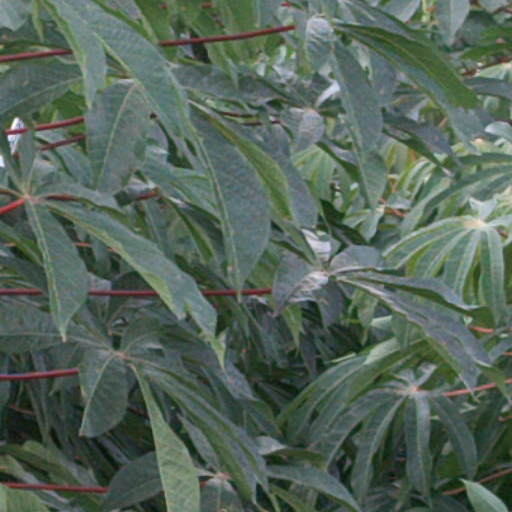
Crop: cassava